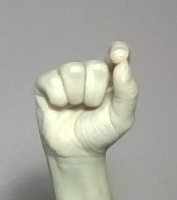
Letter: fa